Thomas Seckford

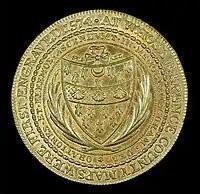
1796 Conder Token, Reverse

Thomas Seckford senior of Seckford Hall, father of the benefactor, died in 1575 aged 80, and was buried in the parish church of Great Bealings. Seckford's mother, Margaret (Wingfield), had died in 1557 at the age of 64. In 1583 Thomas Seckford, then aged 67, dedicated a memorial to them in that church, with a handsome display of heraldry, to embrace them in the celebration of his own 25 years of service as Master of Requests. It is a composite wall plaque with twin fluted pilasters in flat relief at either side in pale limestone, rising from a register ornamented with panelling beneath, centrally recessed, and with an entablature above bearing inscriptions, surmounted by a projecting pediment with richly dentillated cornices.